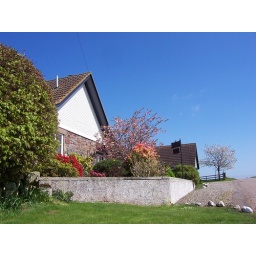
The very common blue sky can be seen in this shot----Note no filters or tricks